Château de Saint-Chaptes

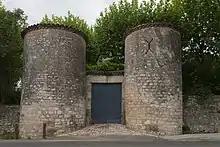
Door of the Castle of Saint-Chaptes

The Château de Saint-Chaptes is a modernised castle in the "commune" of Saint-Chaptes in the Gard "département" of France.